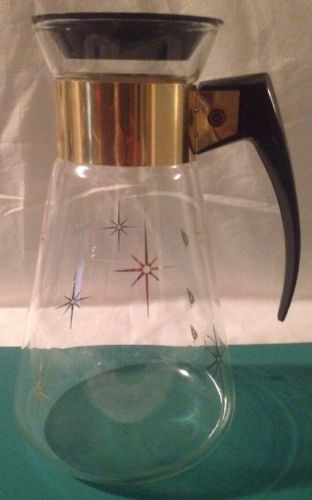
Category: kettle